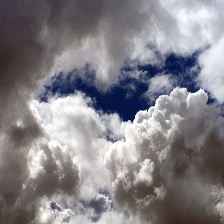
Cloud type: Cumulus